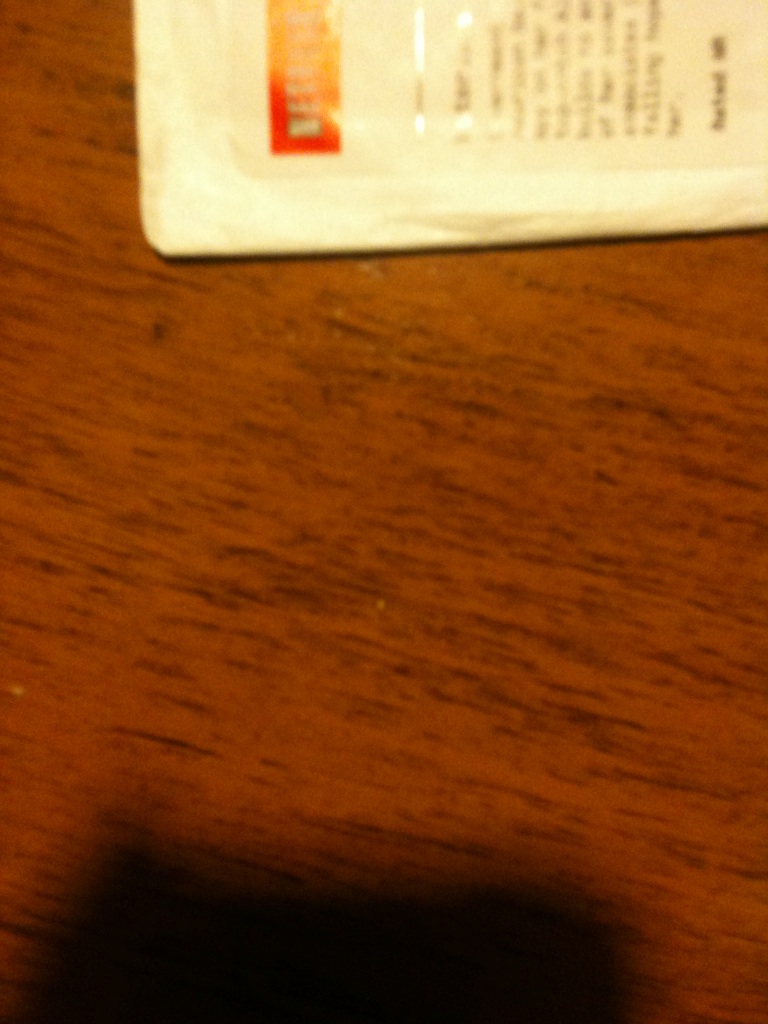Question: Which DVD is this?
Answer: unanswerable